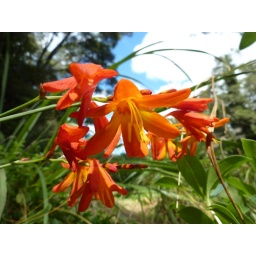
Beautiful red flower in New Zealand